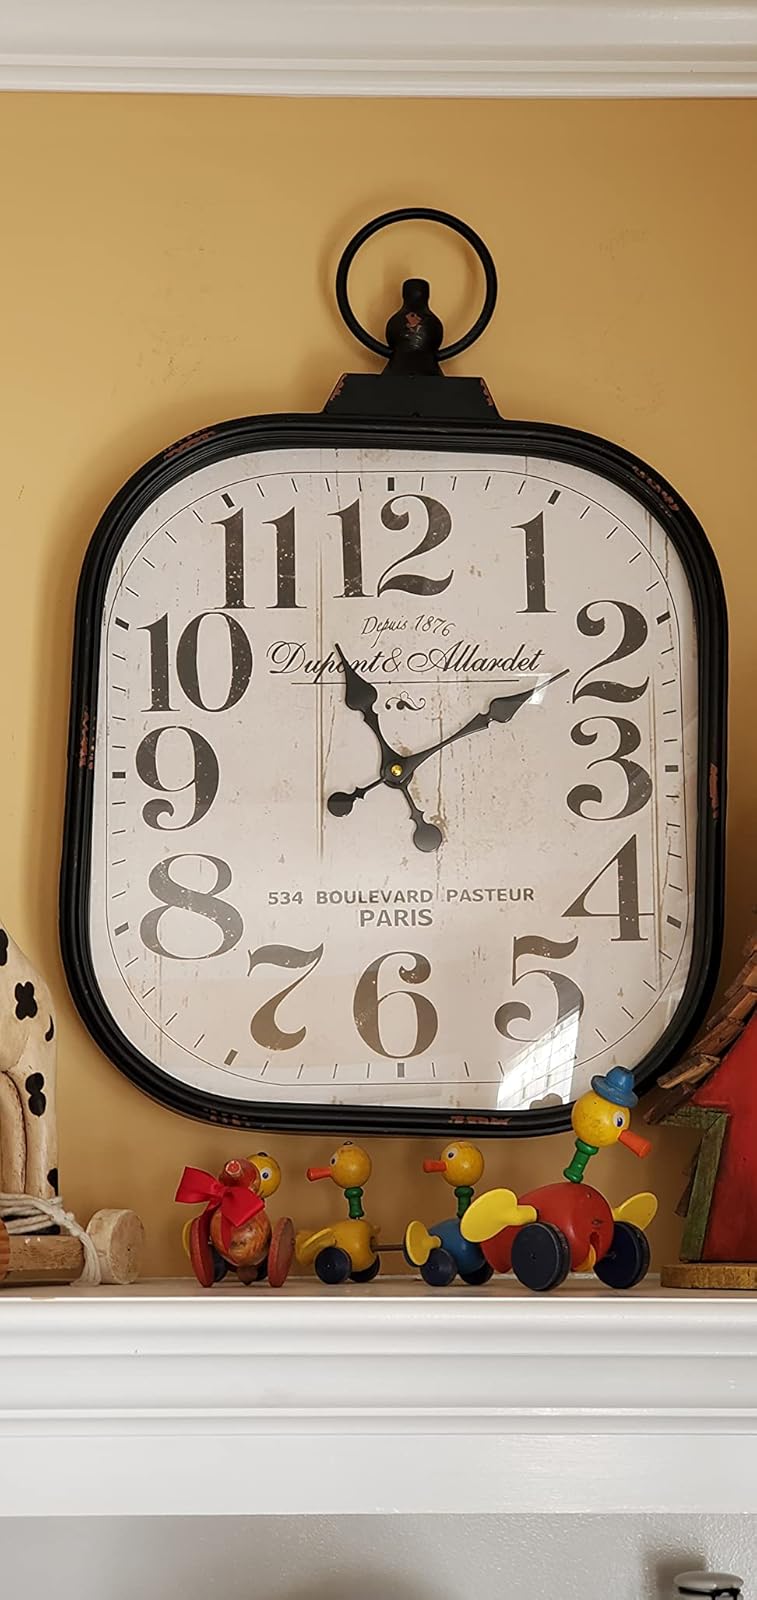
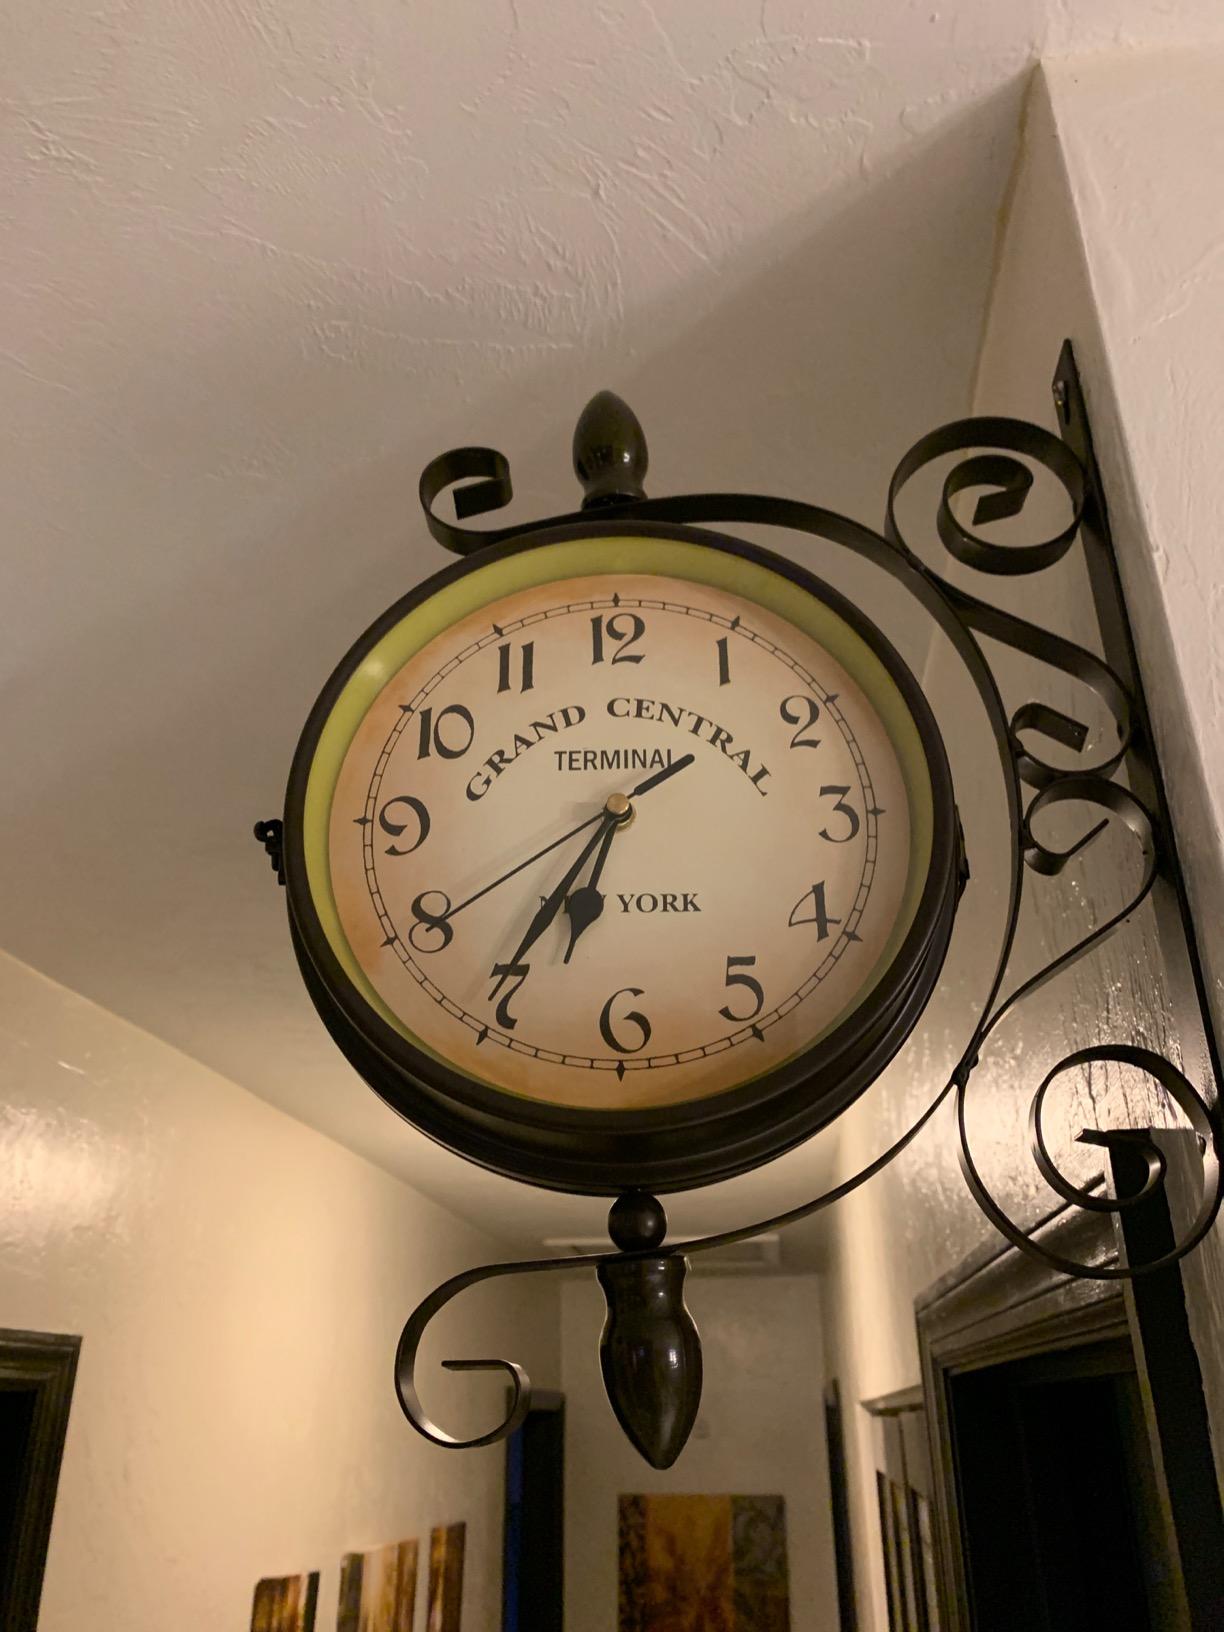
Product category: clock
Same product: no